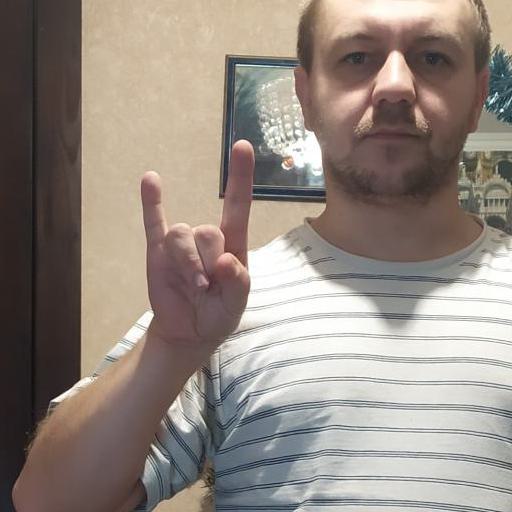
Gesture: rock